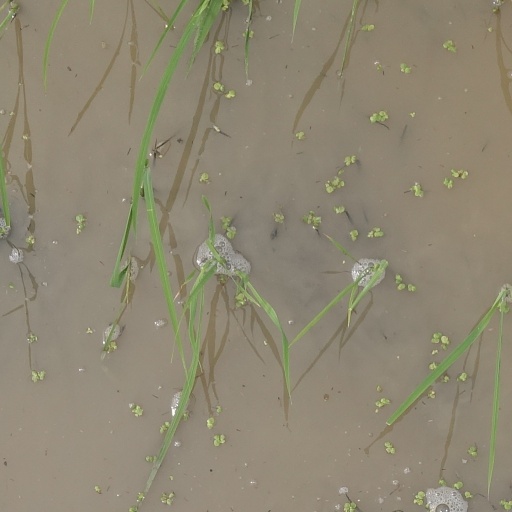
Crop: rice